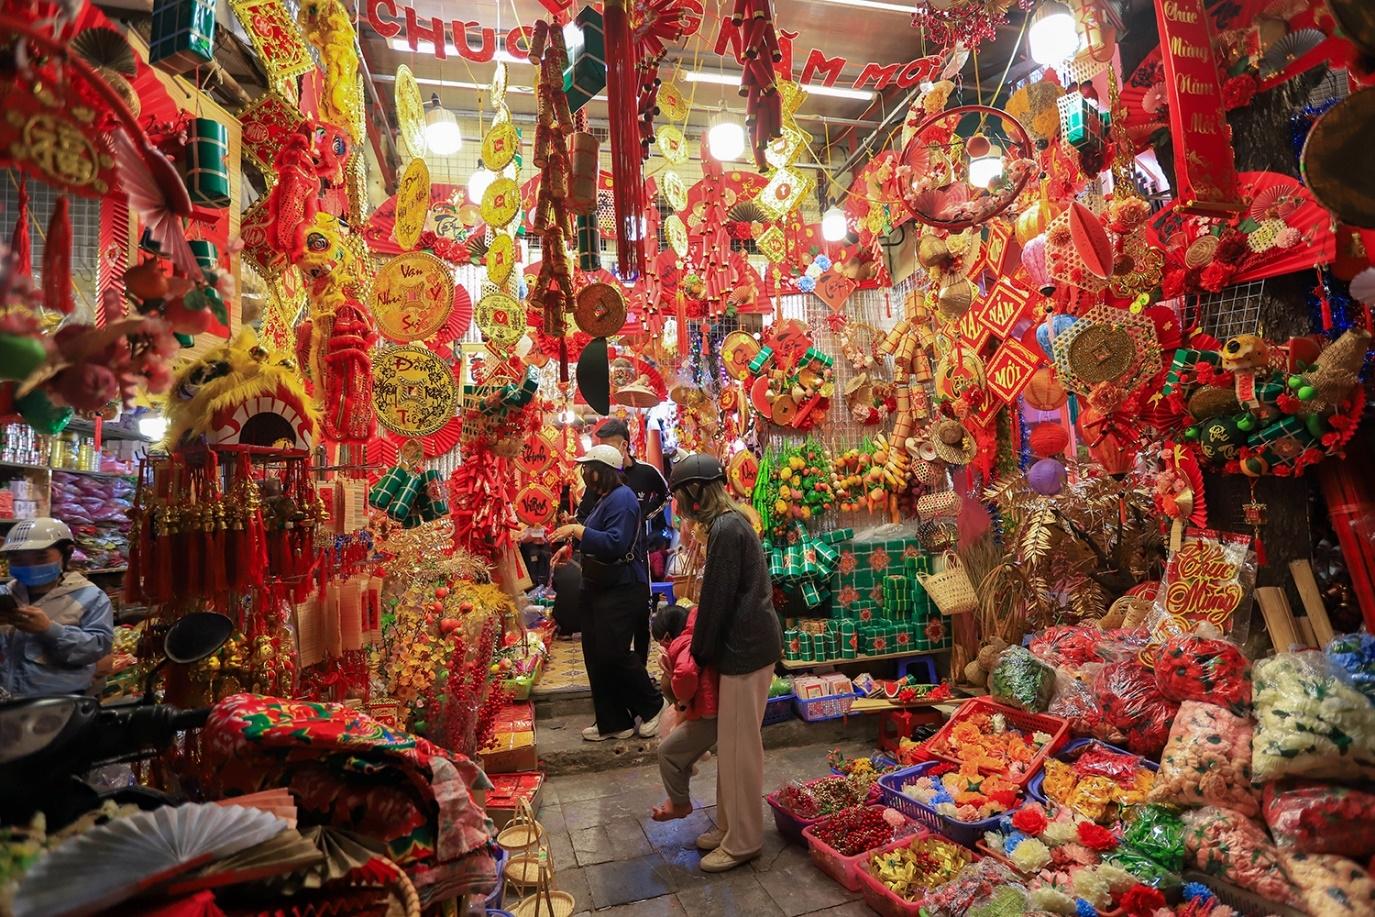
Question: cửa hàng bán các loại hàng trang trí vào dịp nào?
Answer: vào dịp năm mới